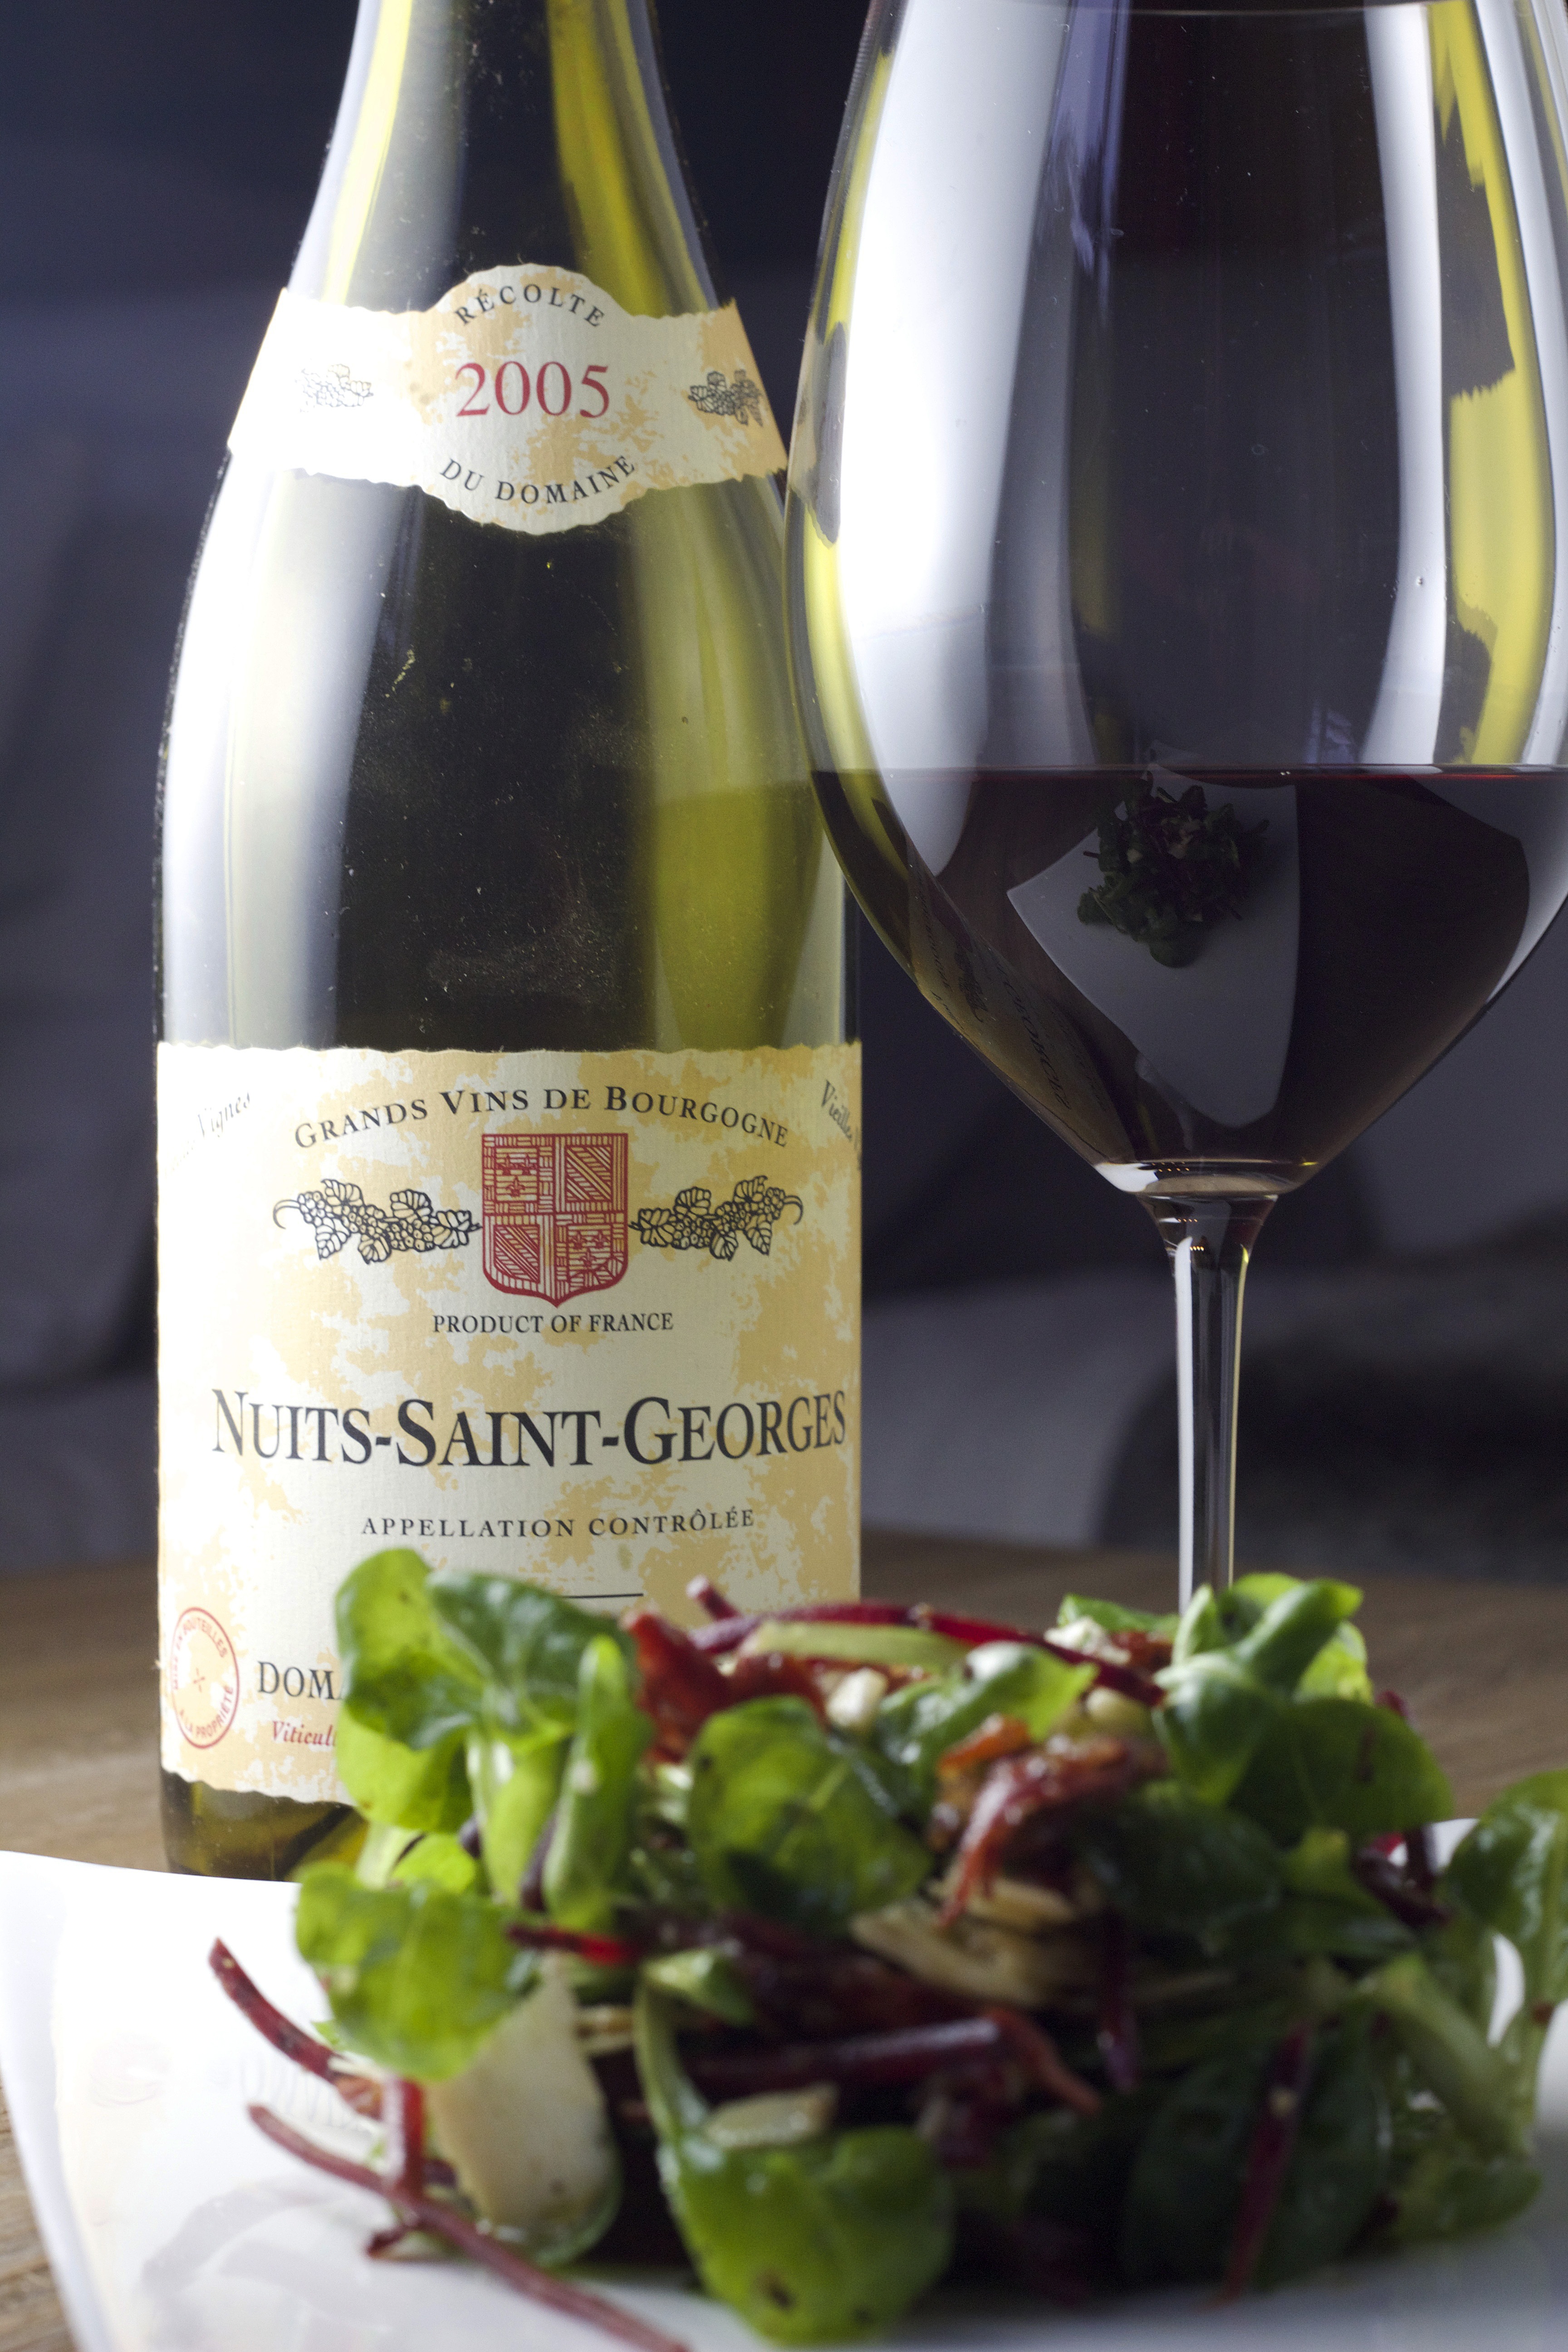
wine, glass, meal, food, salad, red, produce, drink, bottle, gourmet, red wine, dinner, alcoholic beverage